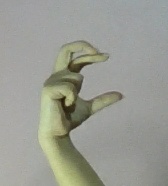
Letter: thal